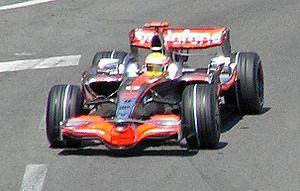
Le Grand Prix automobile de Monaco 2008, disputé sur le circuit de Monaco le 25 mai 2008, est la 791ᵉ course du championnat du monde de Formule 1 courue depuis 1950 et la sixième manche du championnat 2008. Disputée sur une distance de soixante-seize tours au lieu des soixante-dix-huit initialement prévus, l'épreuve est remportée par le pilote McLaren, Lewis Hamilton. Robert Kubica, pilote de l'équipe BMW Sauber, termine deuxième tandis que Felipe Massa, parti en pole position, s'empare de la troisième place au volant de la Ferrari F2008.
La saison 2008 de Formule 1, 59ᵉ édition du championnat du monde des pilotes, se déroule en 18 manches entre le 16 mars et le 2 novembre 2008. Le Britannique Lewis Hamilton remporte le championnat des pilotes et la Scuderia Ferrari le championnat des constructeurs.